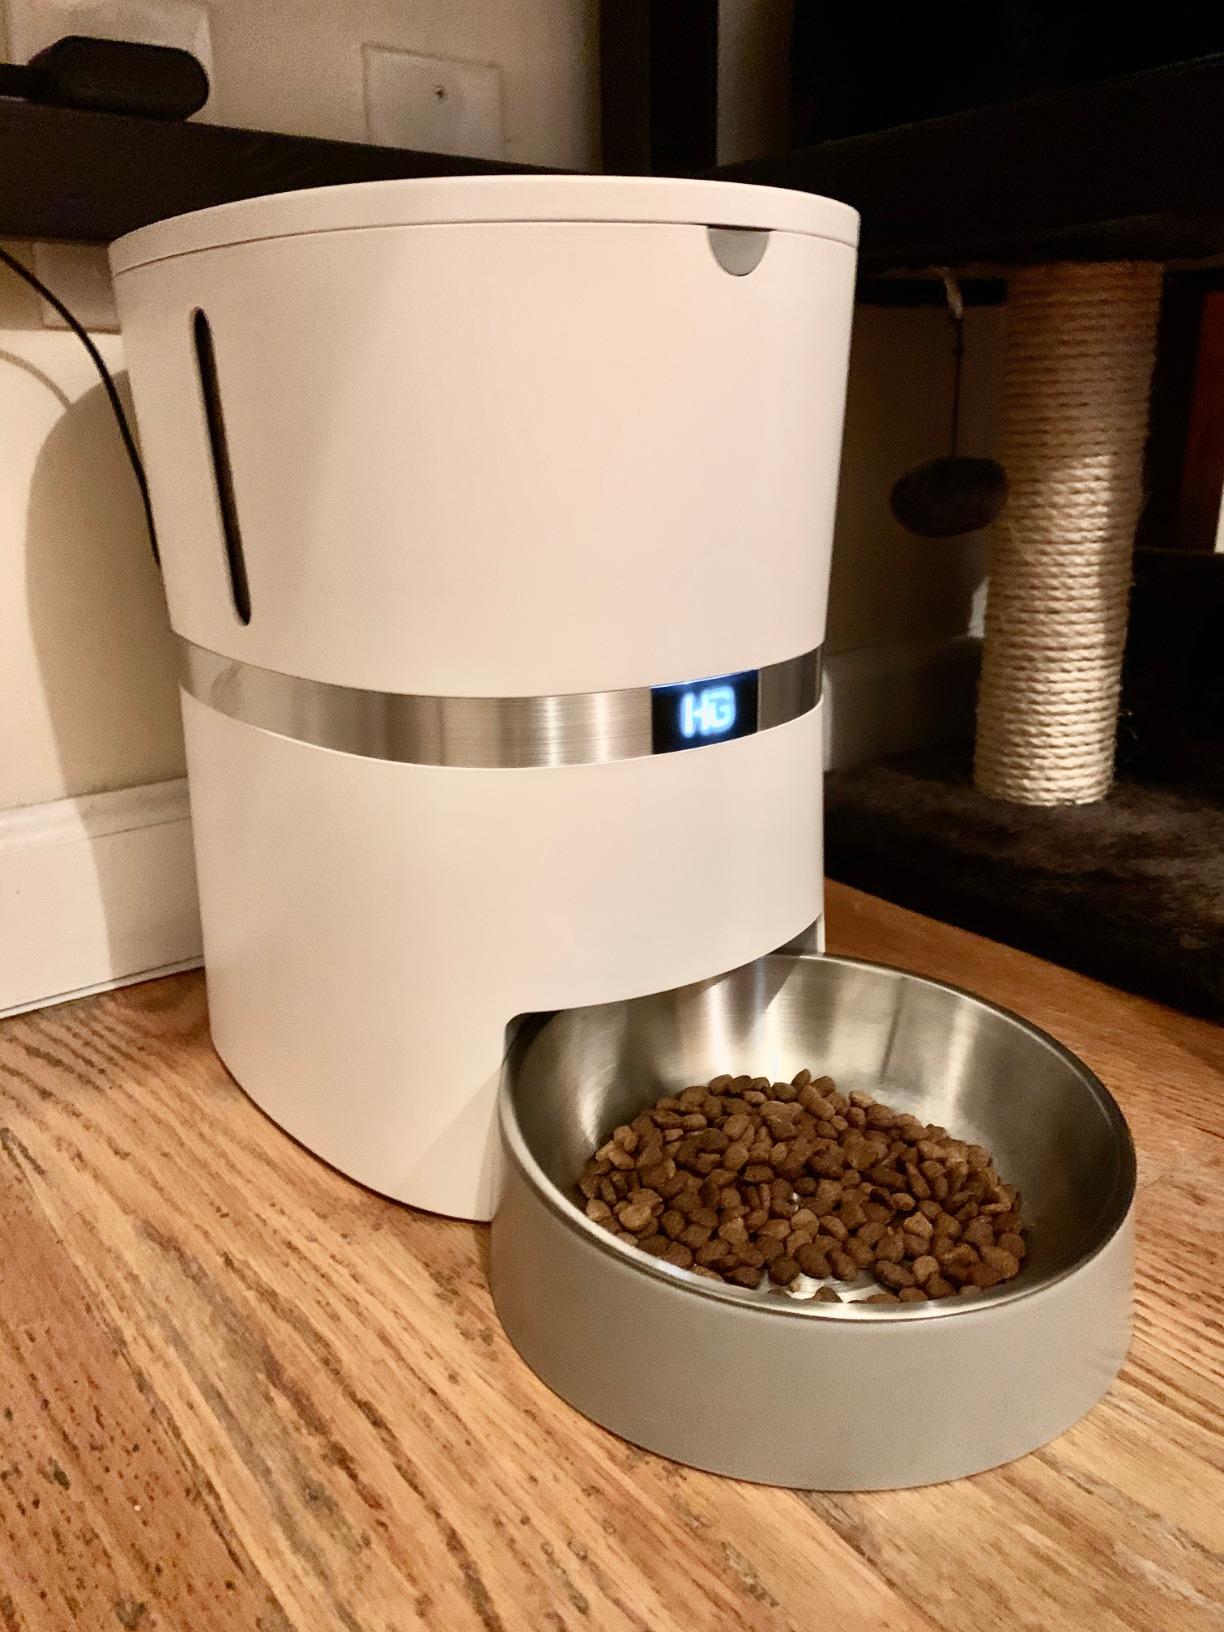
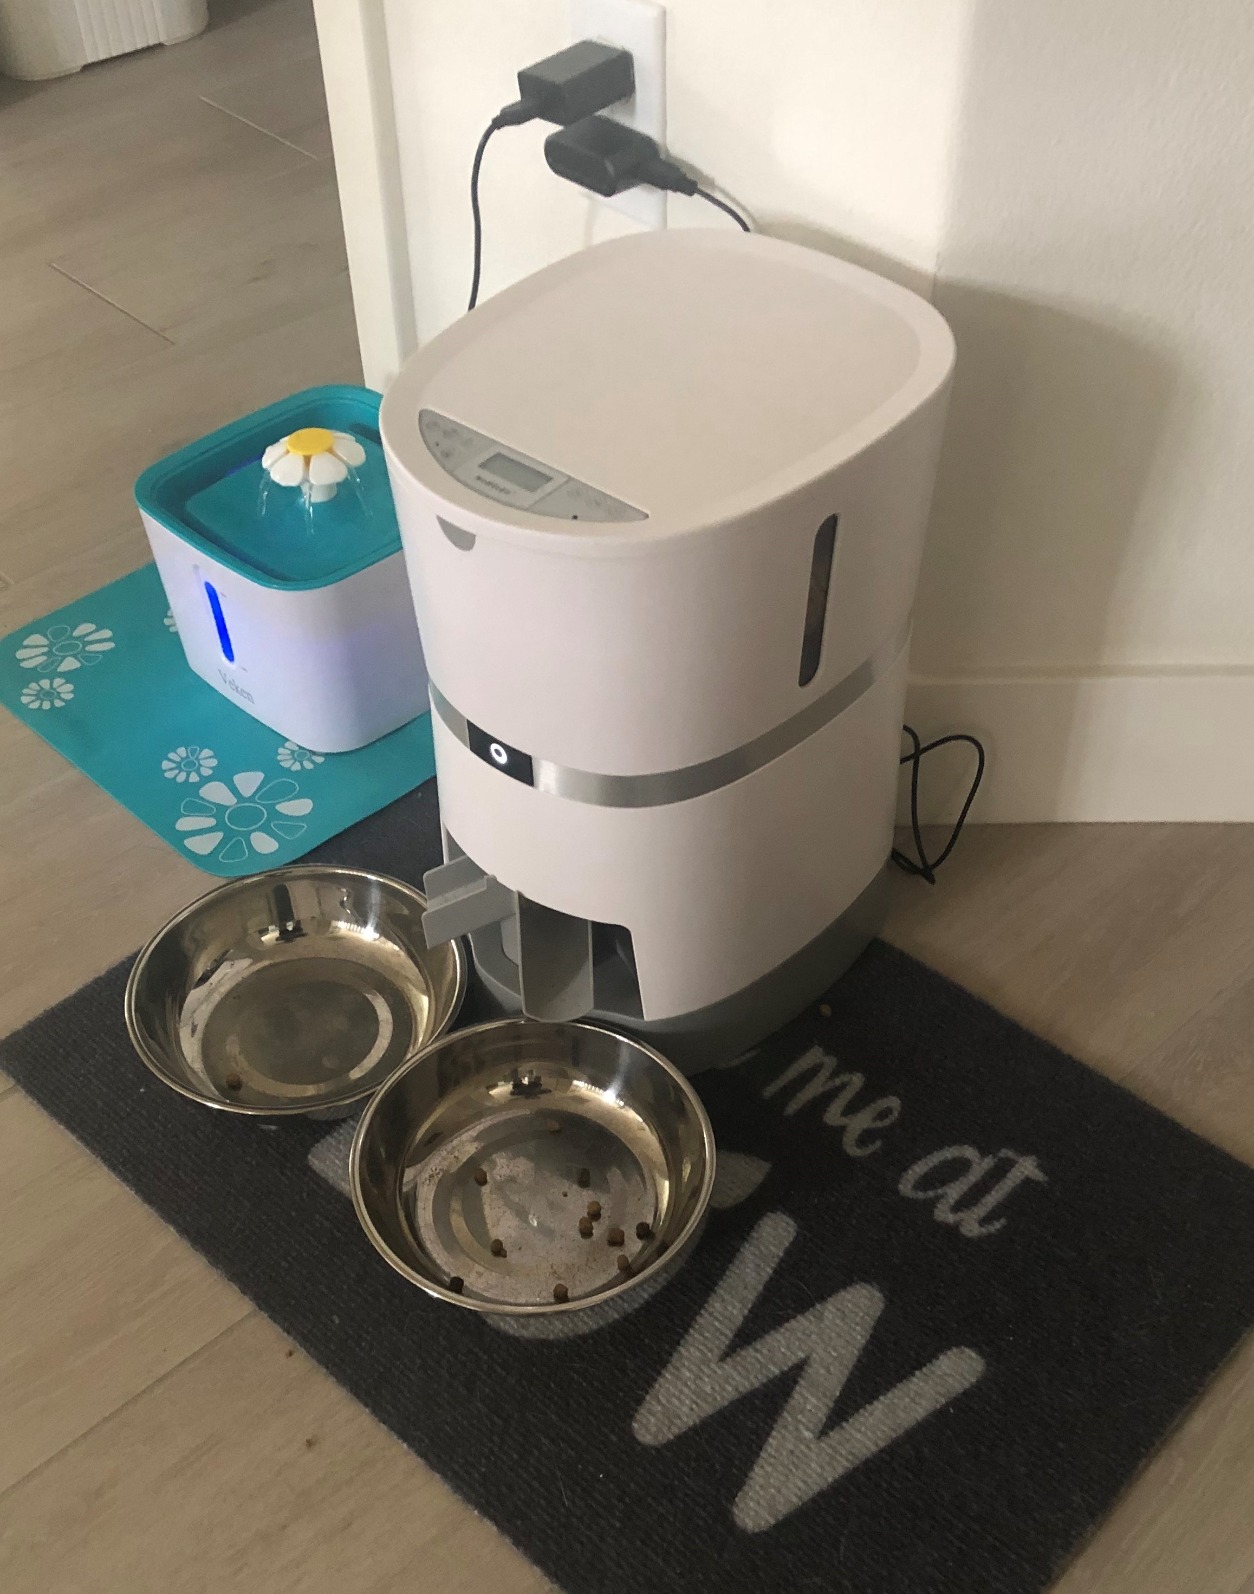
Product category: items_feeder
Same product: no